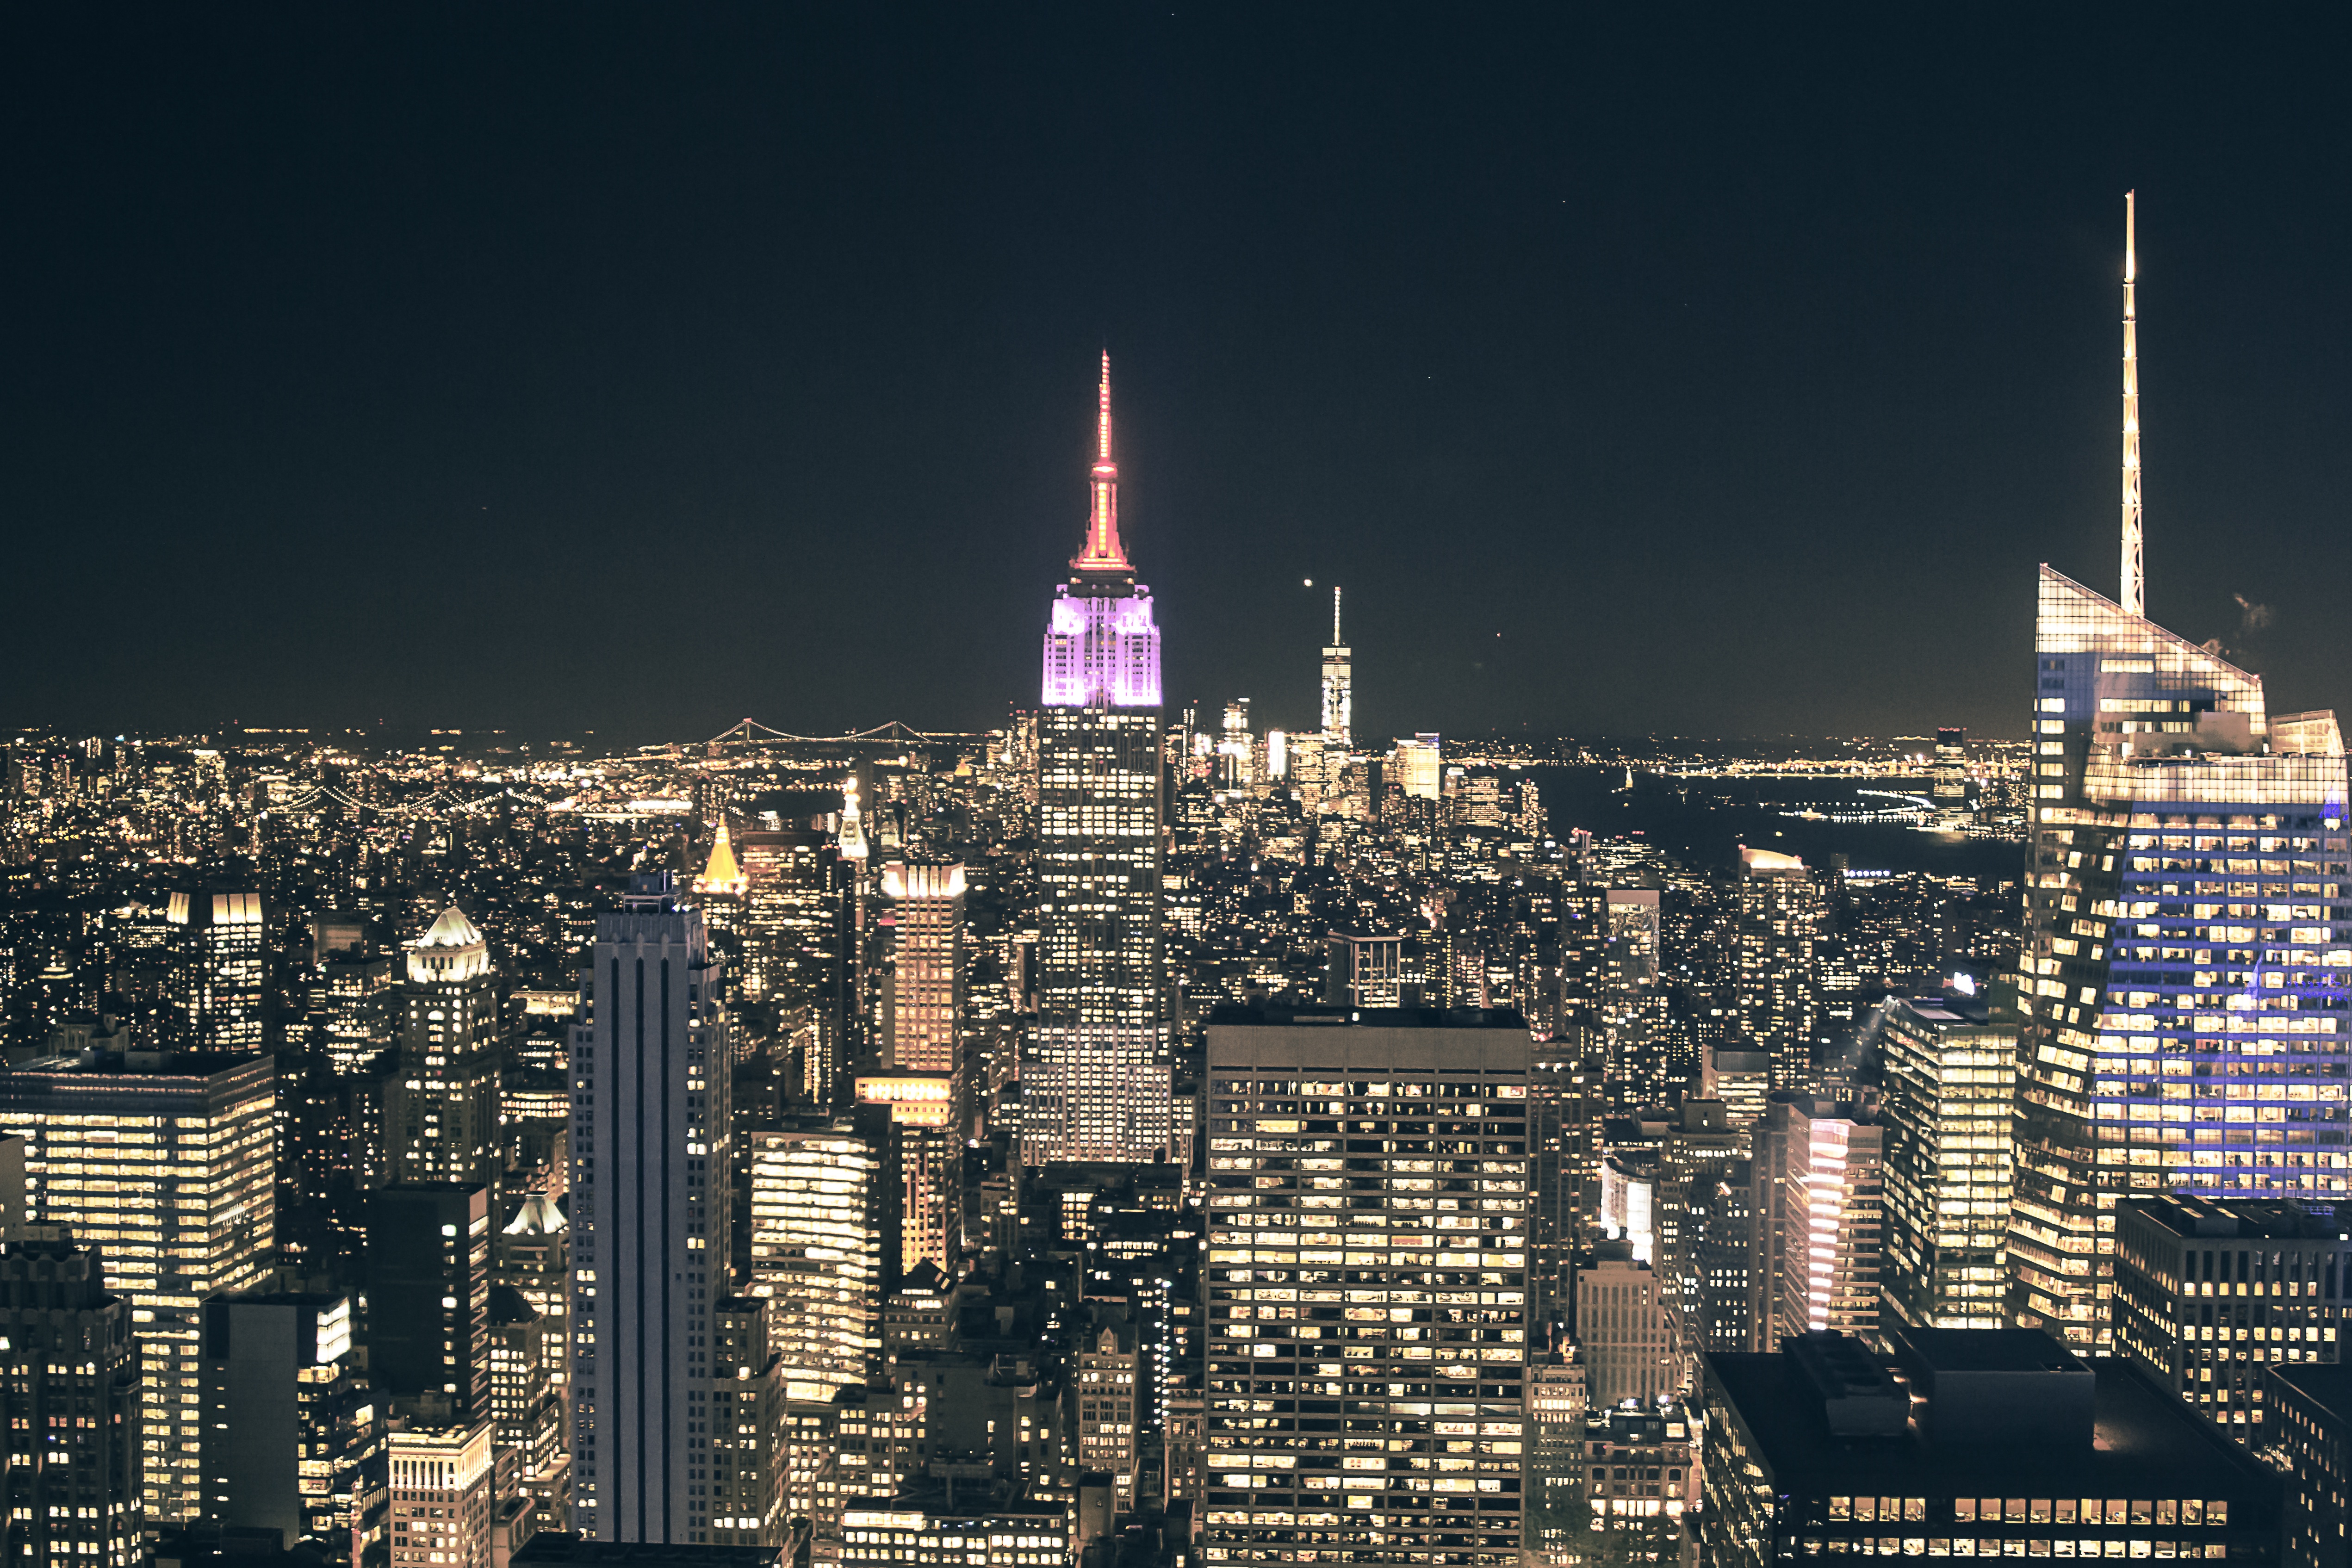
horizon, skyline, night, city, skyscraper, cityscape, downtown, dusk, evening, reflection, tower, landmark, tower block, metropolis, urban area, human settlement, atmosphere of earth, metropolitan area